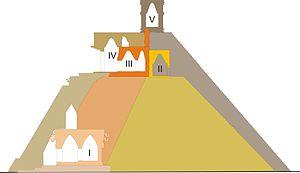
Uxmal est une antique cité maya de la période classique. Uxmal est située dans l'État mexicain du Yucatán, à 78 km au sud de Mérida, et à 15 km au sud-est de Muná.